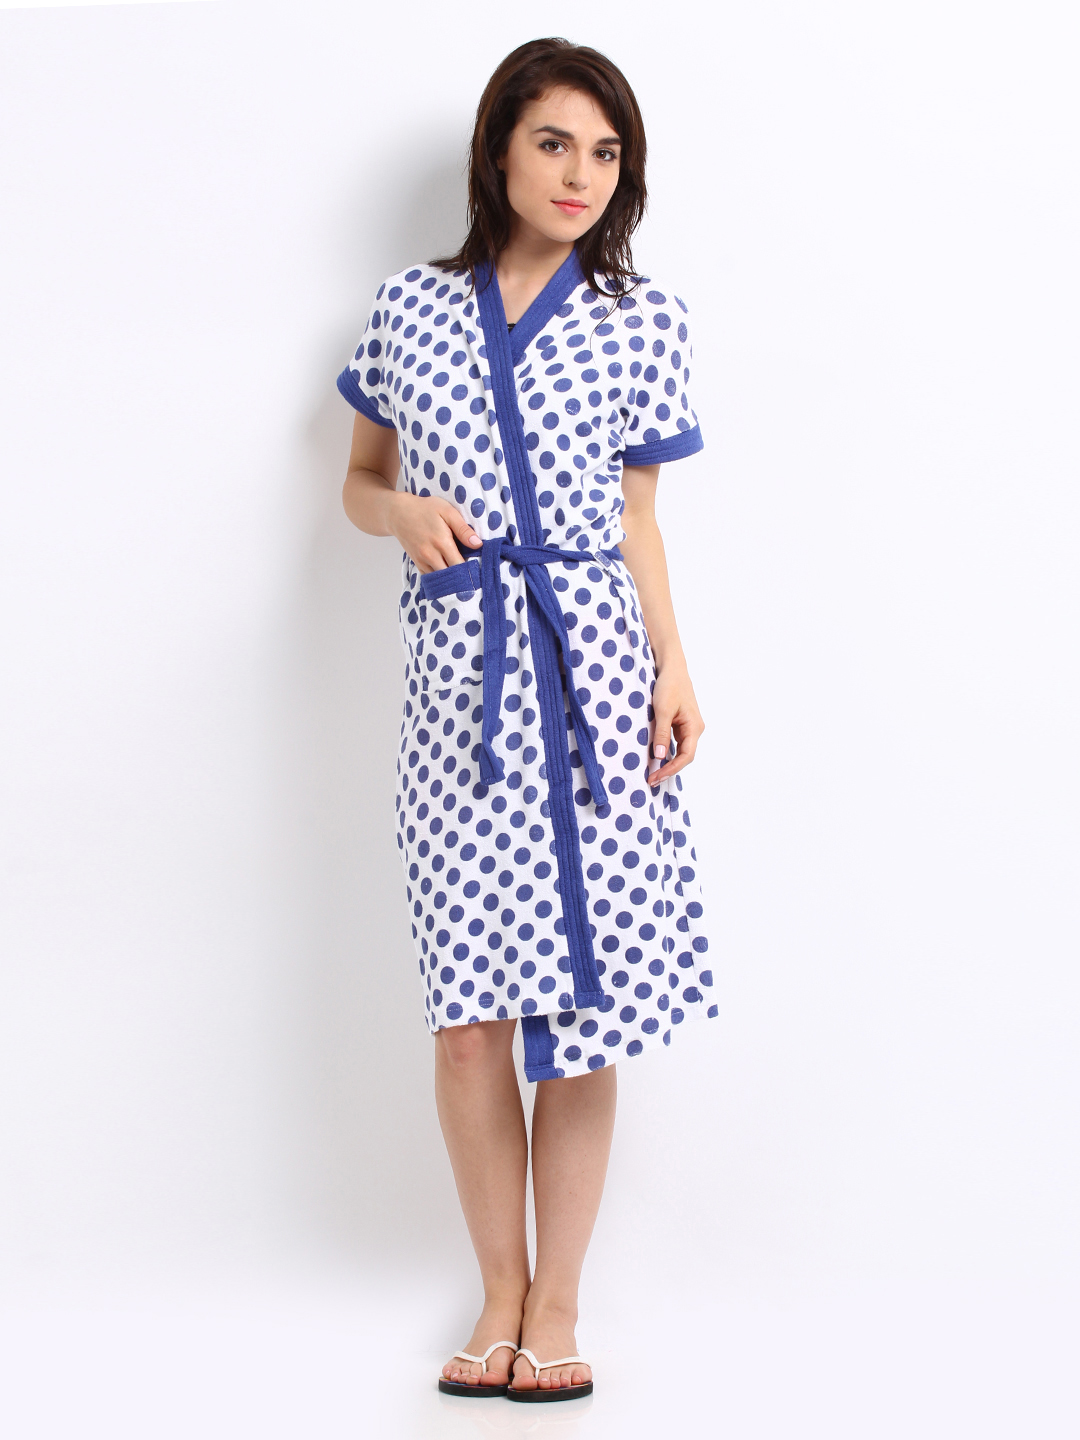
Red Rose Women White & Blue Polka Dot Print Bath Robe
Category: Apparel / Loungewear and Nightwear / Bath Robe
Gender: Women
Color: Blue
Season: Winter 2015
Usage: Casual